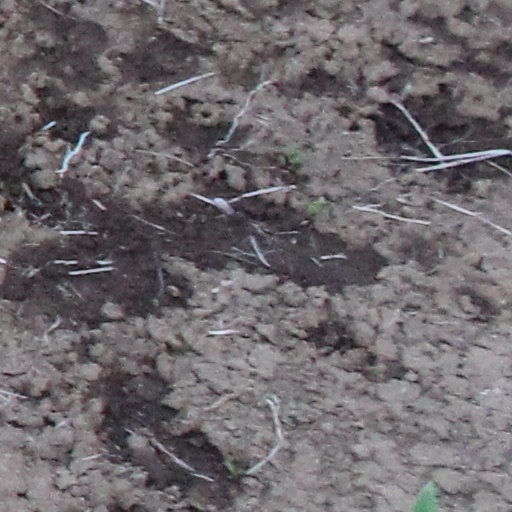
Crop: wheat